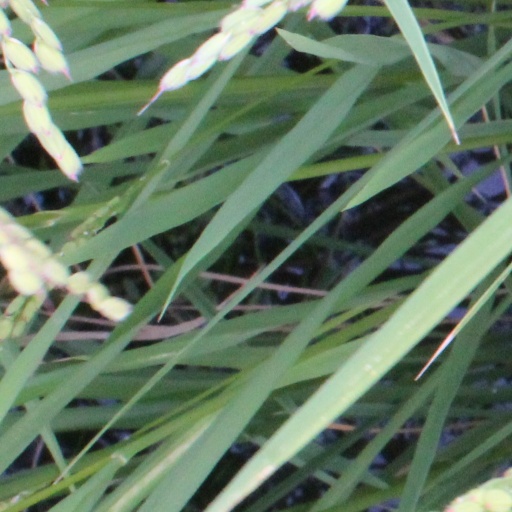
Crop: rice